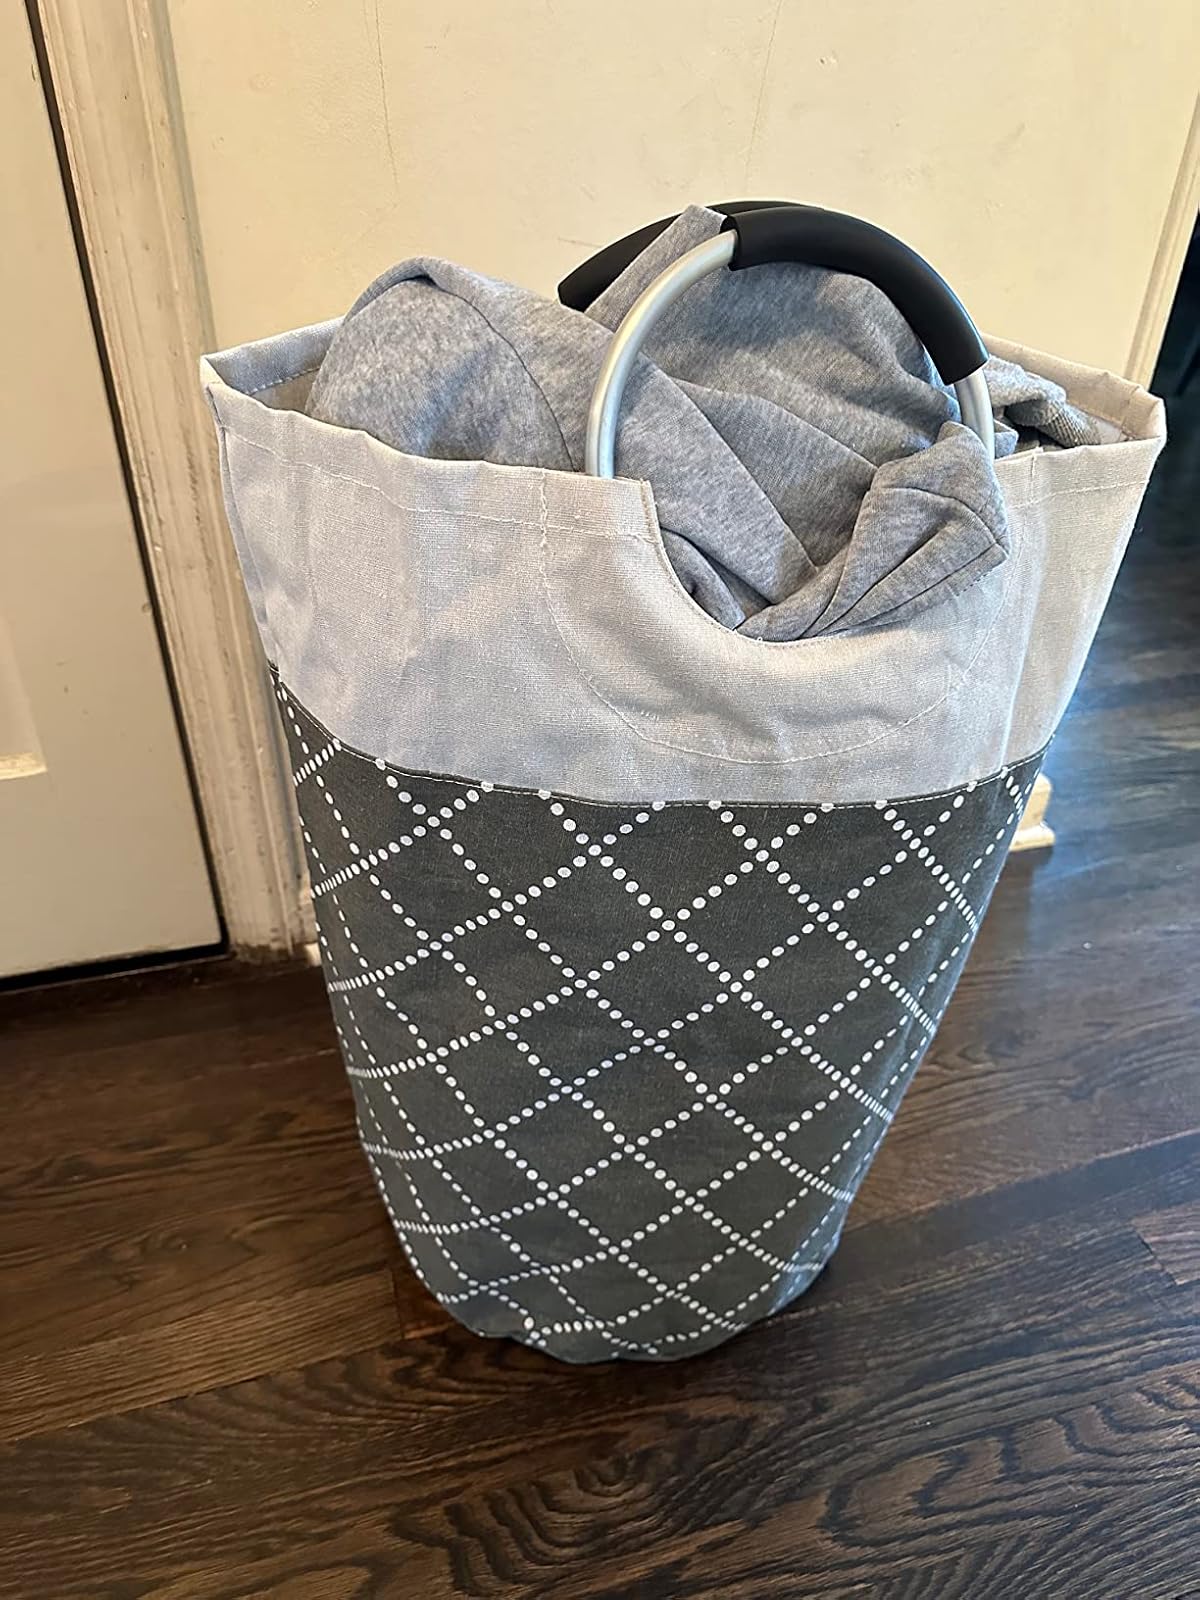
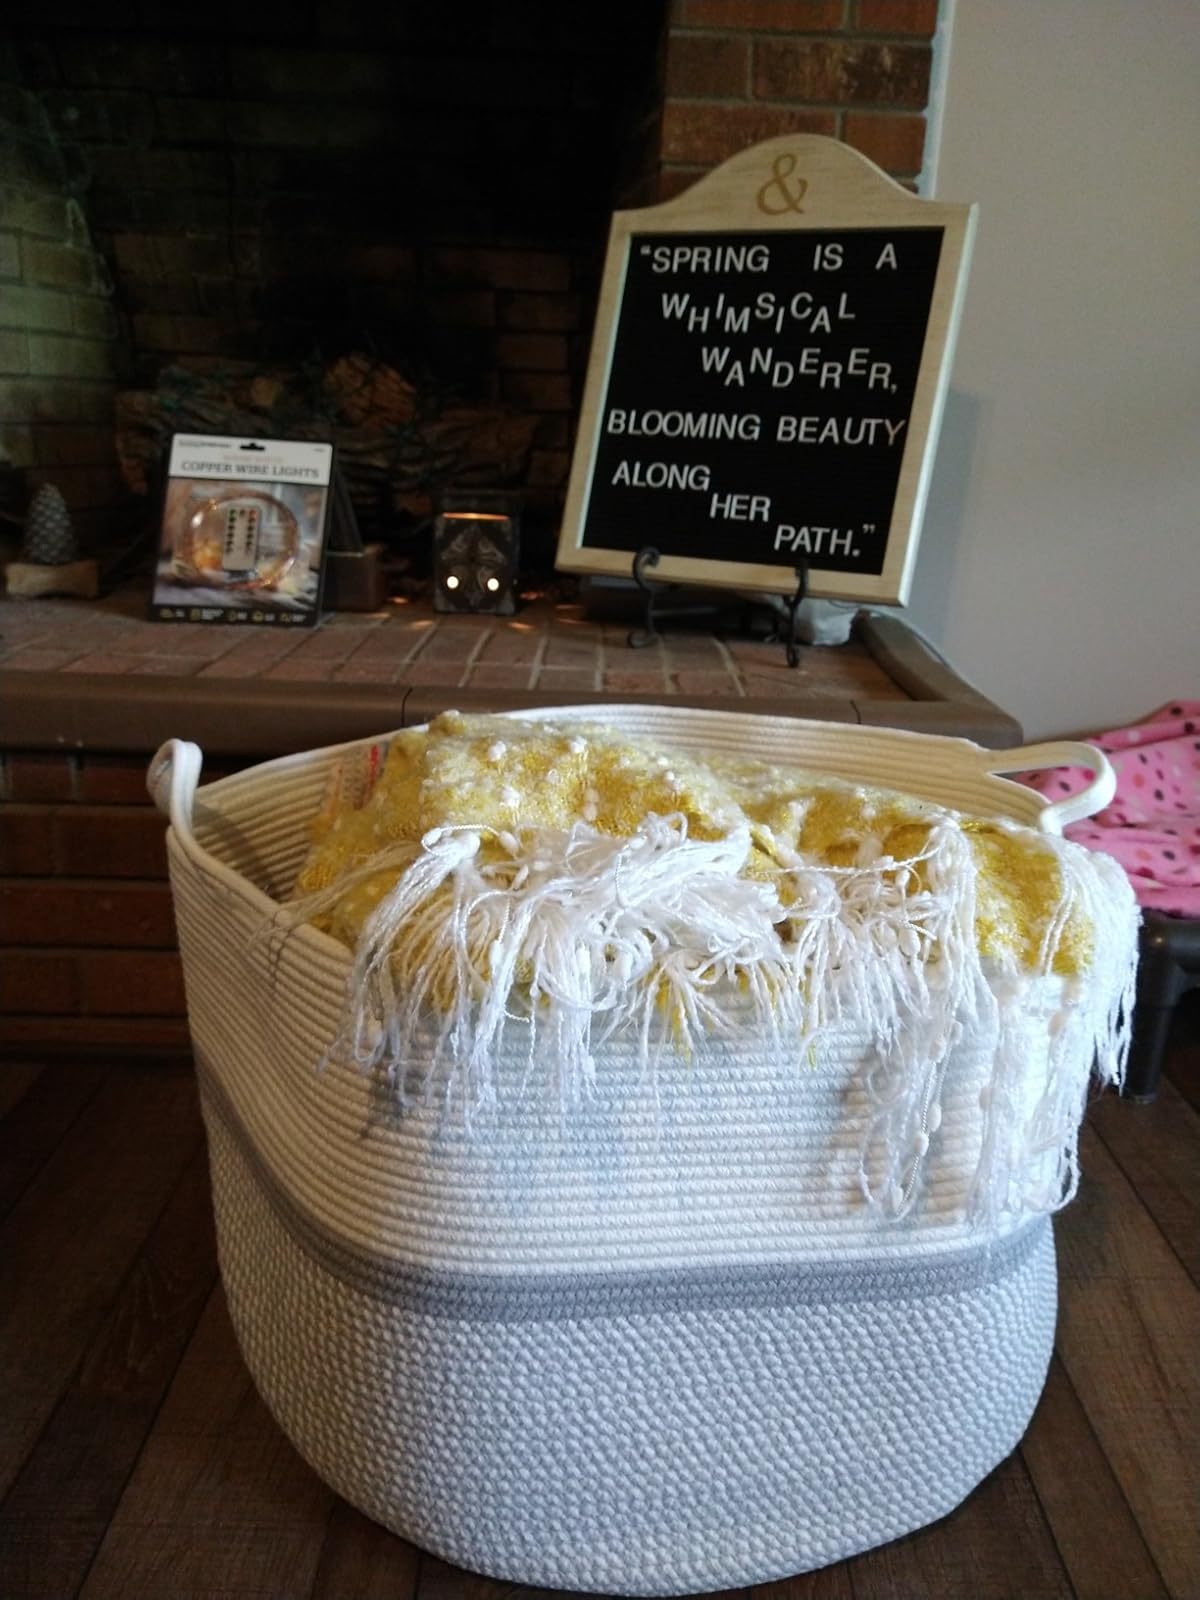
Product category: items_hamper
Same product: no